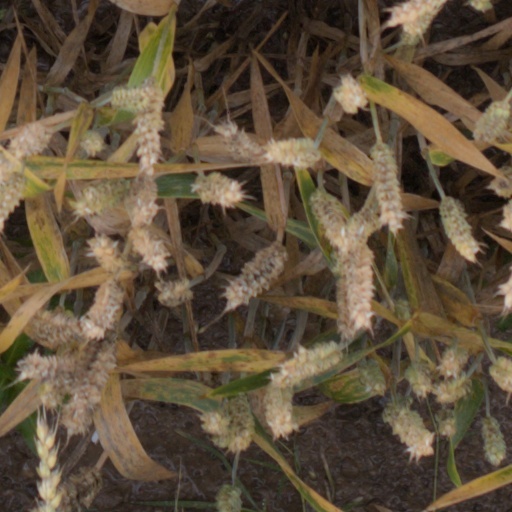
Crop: wheat